Tornado outbreak of November 16–18, 2015

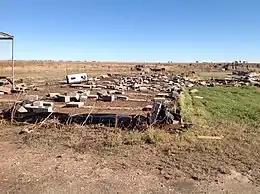
Remains of a well-anchored mobile home that was completely swept away by the first EF3 tornado near Pampa, TX.

The tornado outbreak of November 16–18, 2015 was a highly unusual nocturnal late-season tornado outbreak that significantly impacted the lower Great Plains on November 16 before producing additional weaker tornadoes across parts of the Southern United States the following two days. The first day of the outbreak spawned multiple strong, long-track tornadoes, including two consecutive EF3 tornadoes that caused major damage near Pampa, Texas. Overall, the outbreak produced 61 tornadoes in all, and was described as by the National Weather Service office in Dodge City, Kansas as being "unprecedented in recorded history for southwest Kansas" given the magnitude and the late season. In addition, the tornado outbreak brought the first November tornadoes into northwest Kansas, and the first strong tornadoes in the Texas Panhandle in November, as well as the further west any F3/EF3 tornadoes touched down this late in the calendar year. Despite spawning multiple strong tornadoes after dark, no fatalities and only one minor injury occurred as a result of the outbreak.